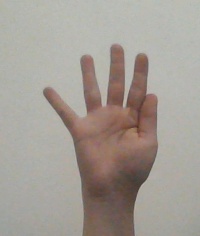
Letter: sheen